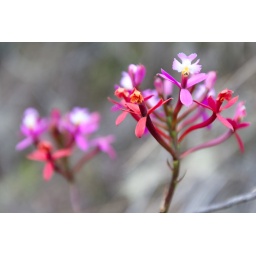
These gorgeous pink orchid flowers grew in number as we got closer to the Trekker's Hotel. Inca Trail, Peru.